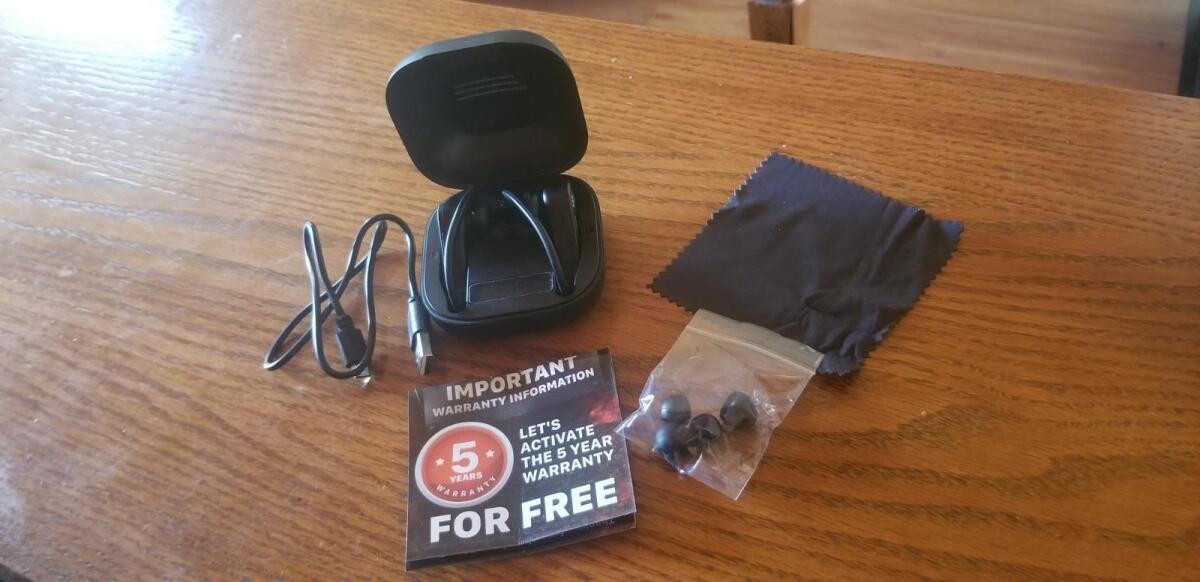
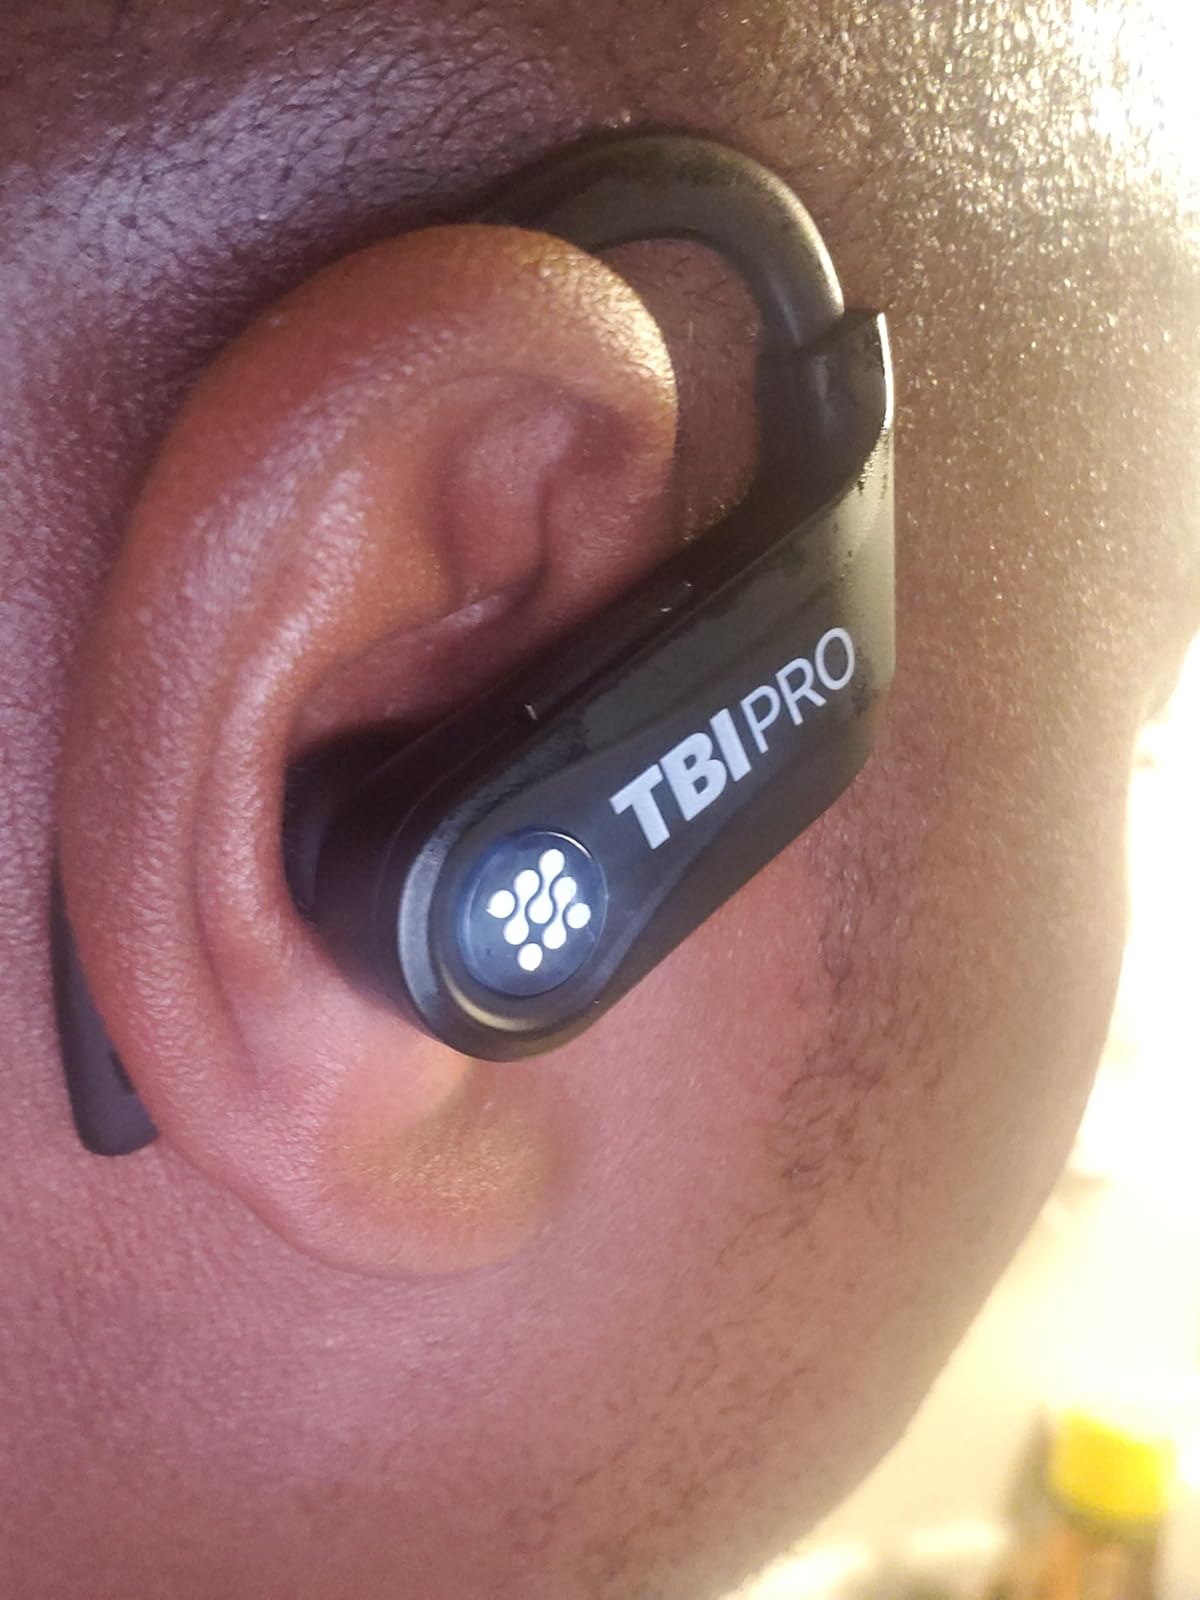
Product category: earbuds
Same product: yes